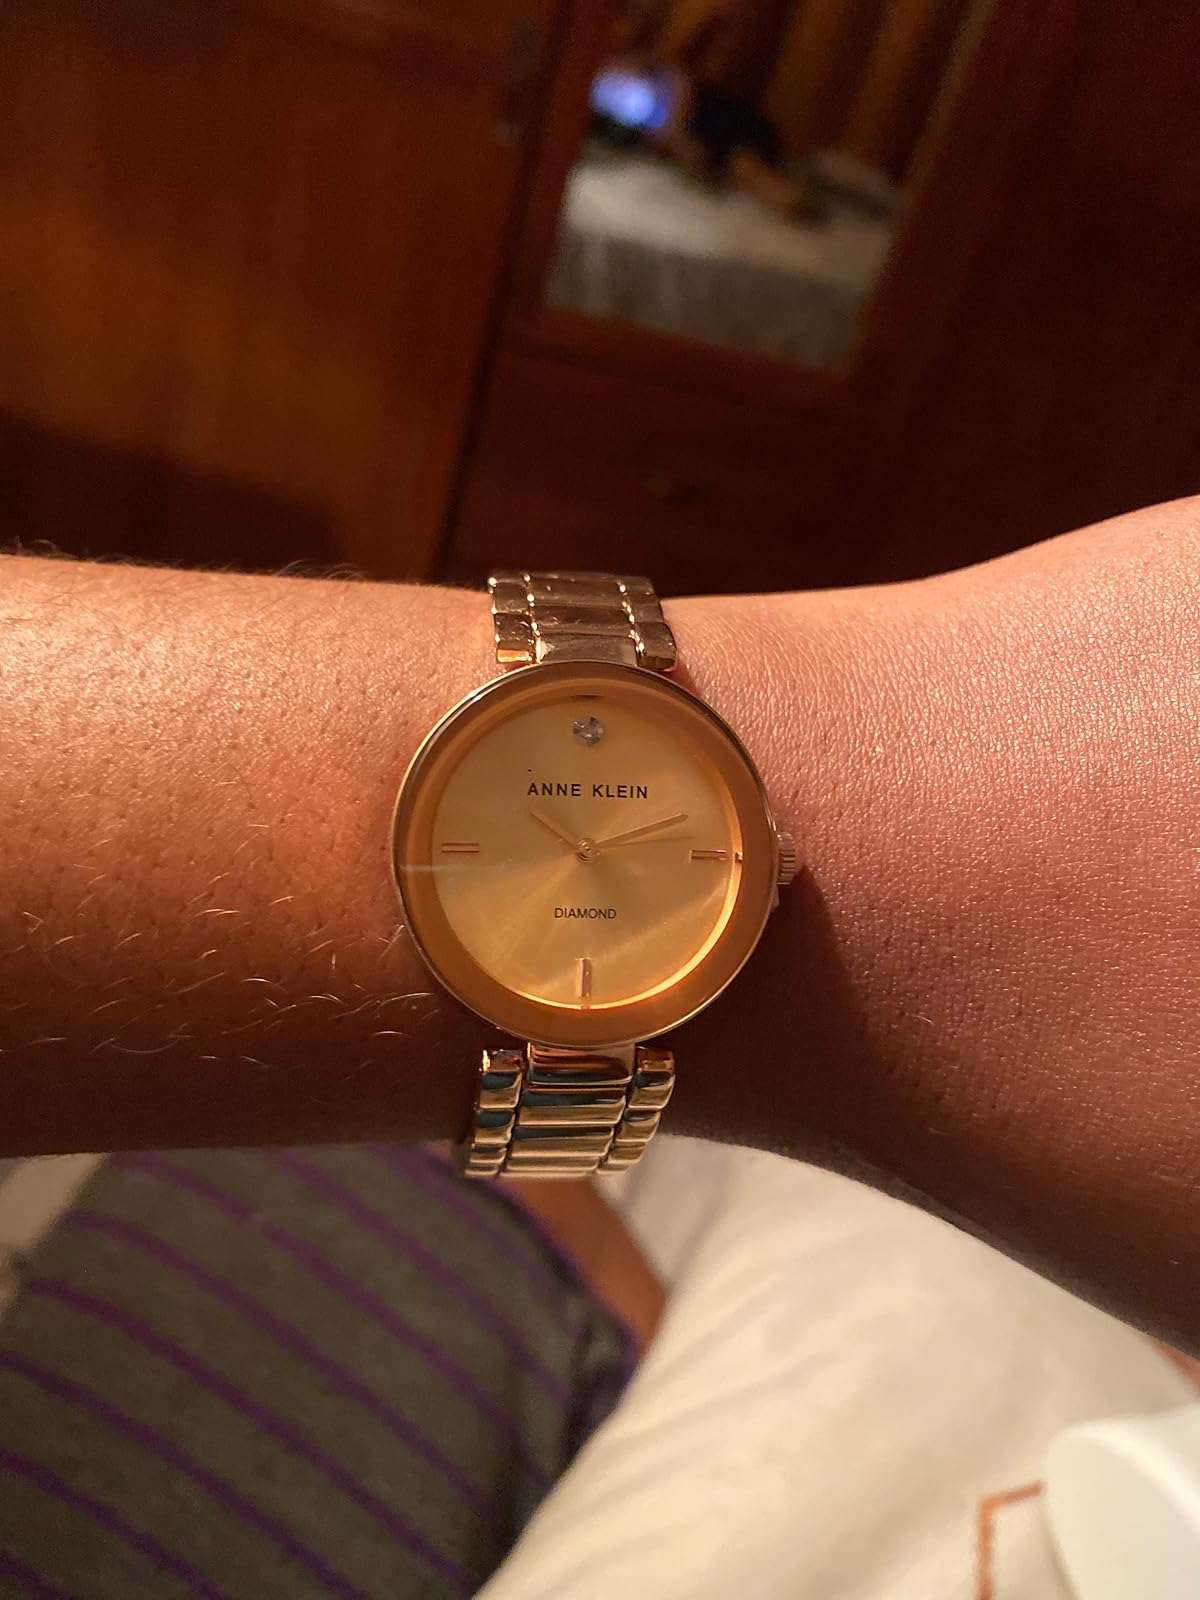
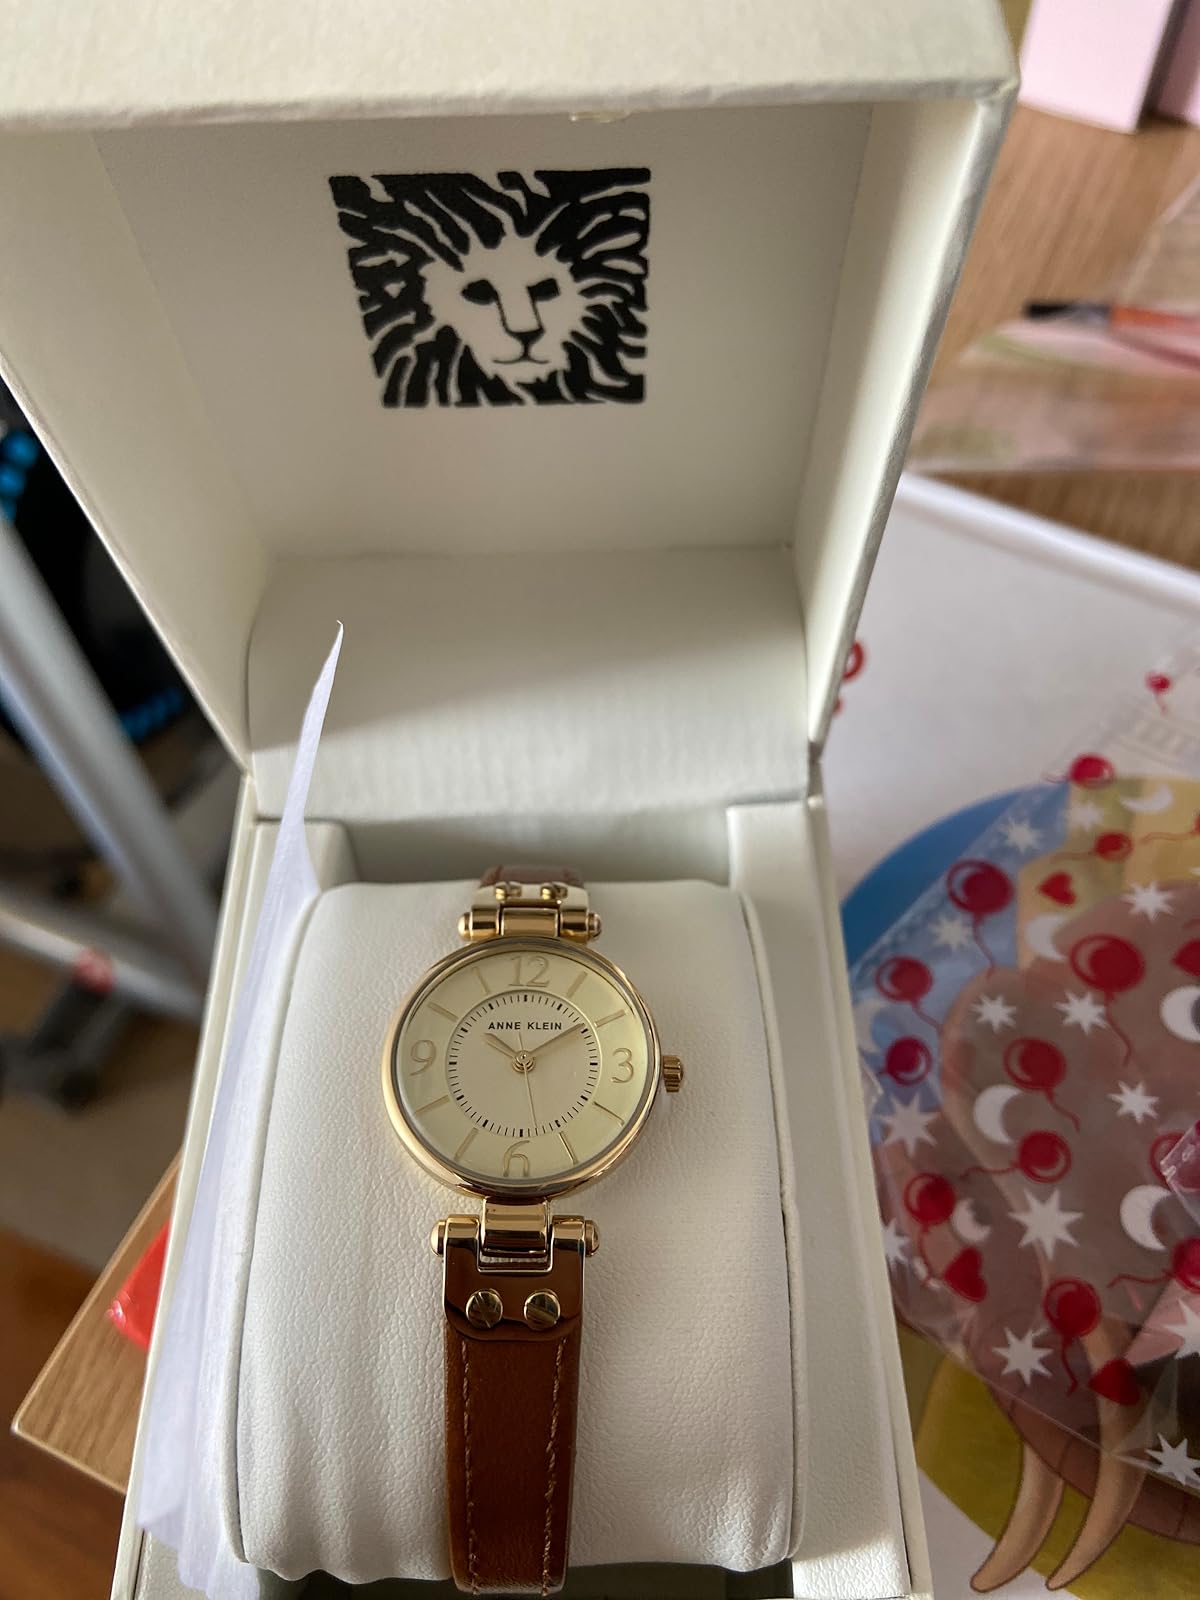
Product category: accessories_watch
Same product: no